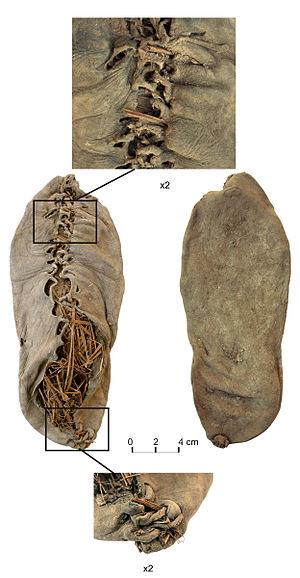
Depuis 2010, la plus ancienne chaussure de cuir connue récupéré à la base d'une fosse Chalcolithique dans la grotte d'Areni, Vayots Dzor, en Arménie
Charles-François Richard, également connu sous le nom de Richard-Chambovet, né le 9 août 1772 à Bourg-Argental et mort le 15 avril 1851 à Saint-Chamond est un industriel de la soie français.
Les chaussures, ou souliers en Amérique du Nord francophone, constituent un élément d'habillement dont le rôle est de protéger les pieds. Il s'agit également d'un accessoire de mode qui vêt les femmes comme les hommes. Le terme chaussure dérive du verbe chausser, issu du latin calceare « mettre des souliers ». La plus vieille chaussure du monde a 5 500 ans et a été découverte dans une grotte en Arménie.
La chaussure Areni-1 est une chaussure en cuir vieille de 5 500 ans trouvée en 2008 dans le site archéologique Areni-1 situé dans la région de Vayots Dzor en Arménie. Cette chaussure, en excellent état est la plus ancienne découverte à ce jour. Son âge dépasse de quelques centaines d'années celle d'Ötzi, momie préhistorique retrouvée dans les Alpes. Néanmoins, on a retrouvé des sandales vieilles de 10 000 ans dans l'Oregon. La découverte de la chaussure Areni-1 est le fait d'une équipe internationale dirigée par Boris Gasparyan, archéologue de l'institut d'archéologie et d'ethnologie de l'académie nationale des sciences d'Arménie.